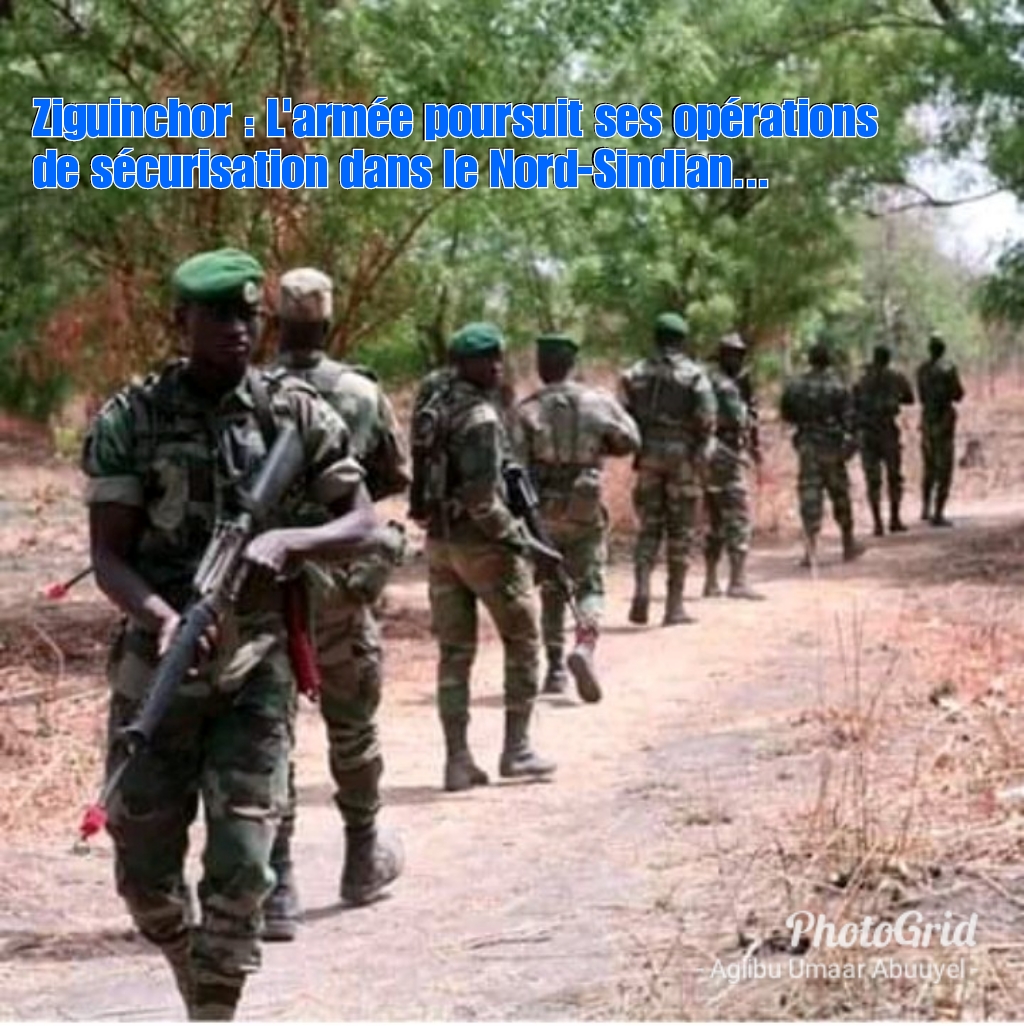
Nataal bii, nataal la boo xam ne ay takk-der yu ne ci aw, yoon ñii wane kanam ñee wane gannaaw ñoo fi ne ak seen i lawalweer, ak seen i lawalweer ak seen cap.